Charlestown, Fife

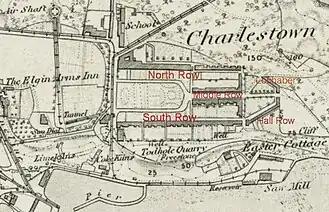
Ordnance Survey map, 6" to mile scale, 1856, with street names overlaid

Another distinctive feature of Charlestown is the early planned village, established again by Charles Bruce, the 5th Earl in 1756. It is however quite an unusual "plan", as the street pattern was reputedly laid out as the letters C and E, for Charles Elgin.